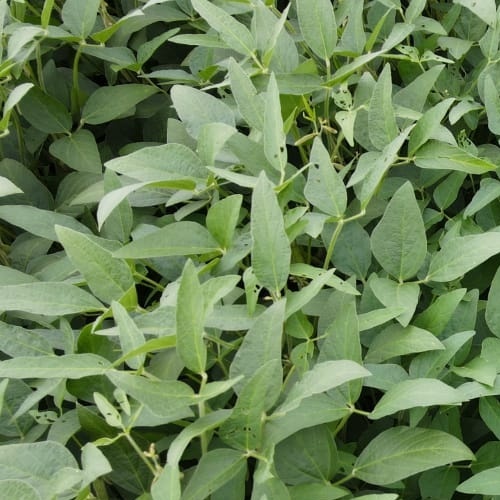
Label: Diabrotica_speciosa